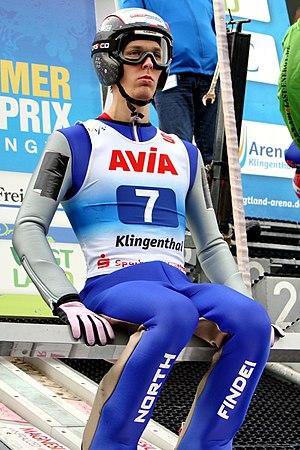
Vojtěch Štursa, né le 3 août 1995, est un sauteur à ski tchèque.